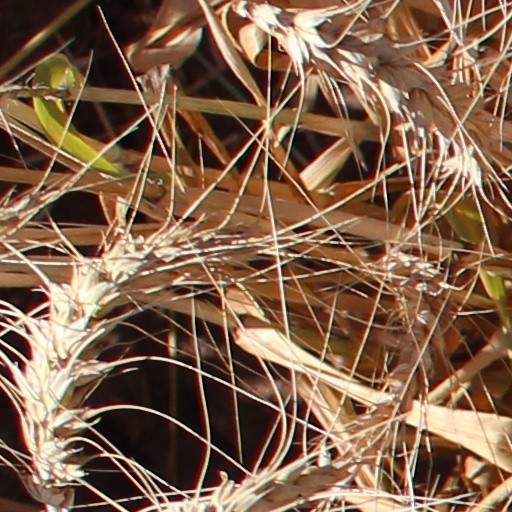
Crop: wheat